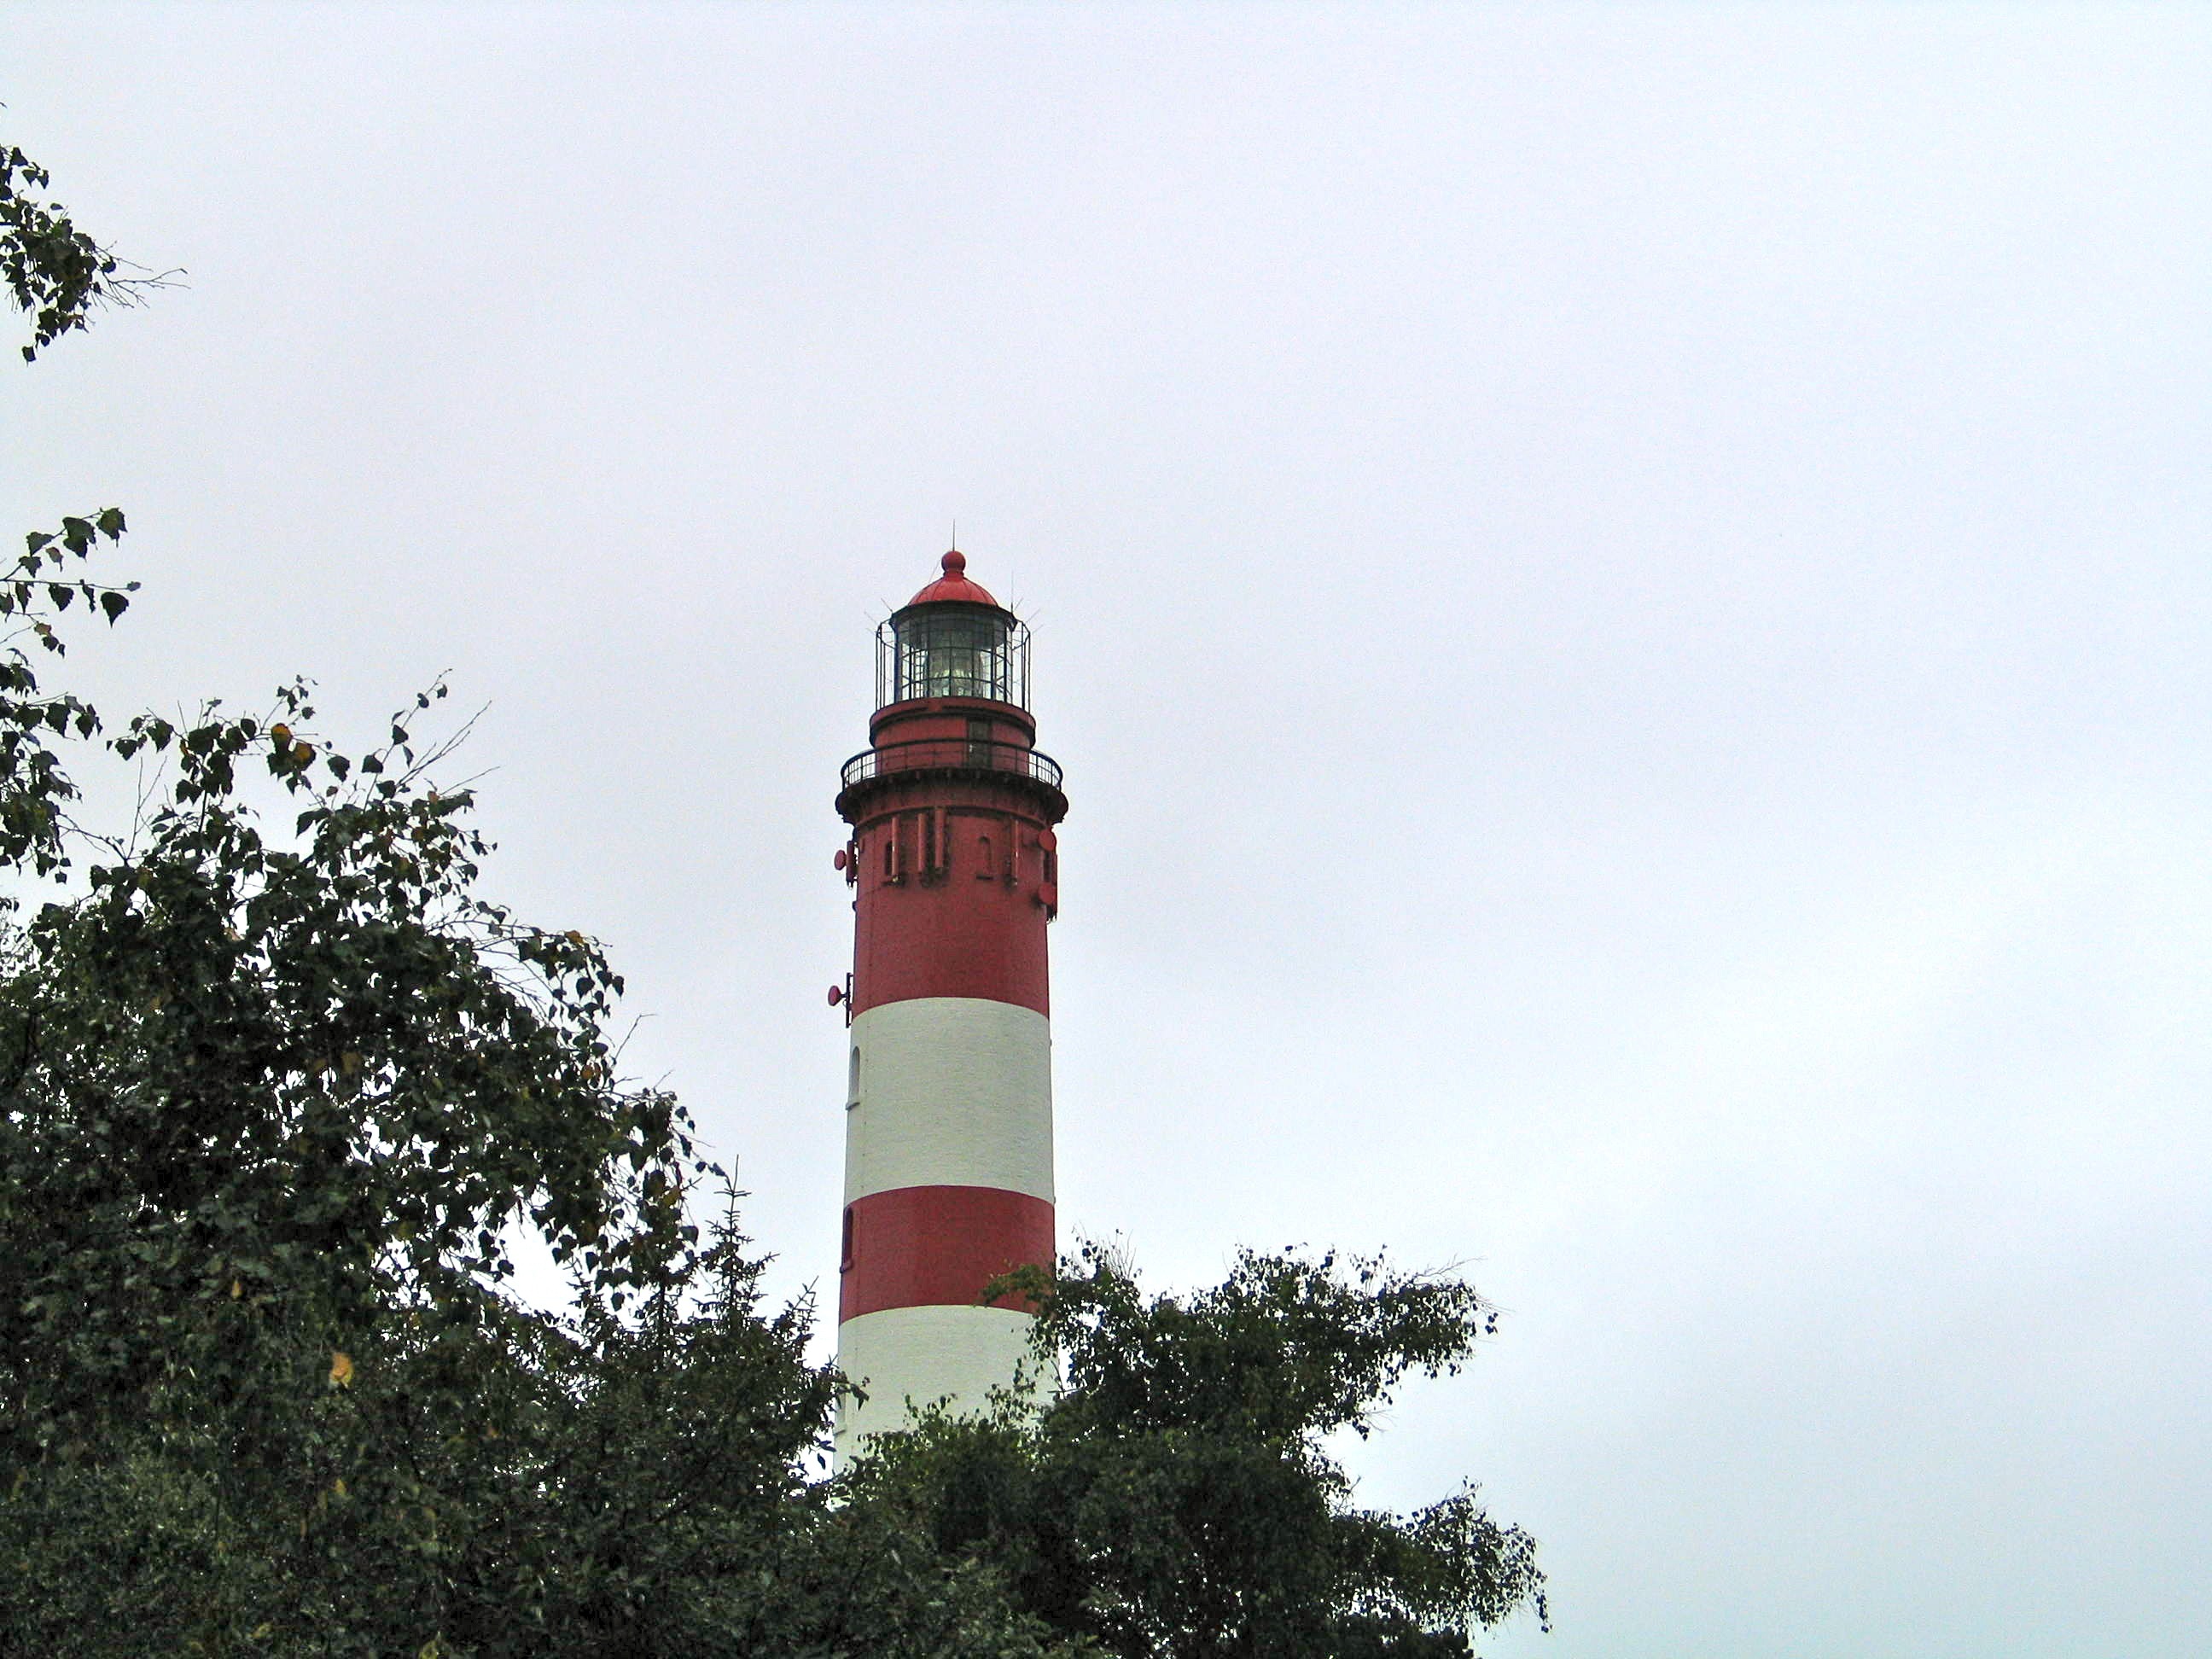
lighthouse, tower, island, north sea